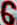
Number: 6